Fulton Lock

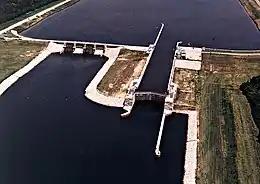
Fulton Lock and Dam

The Fulton Lock (formerly named Lock C) is a lock and dam on the Tennessee-Tombigbee Waterway.